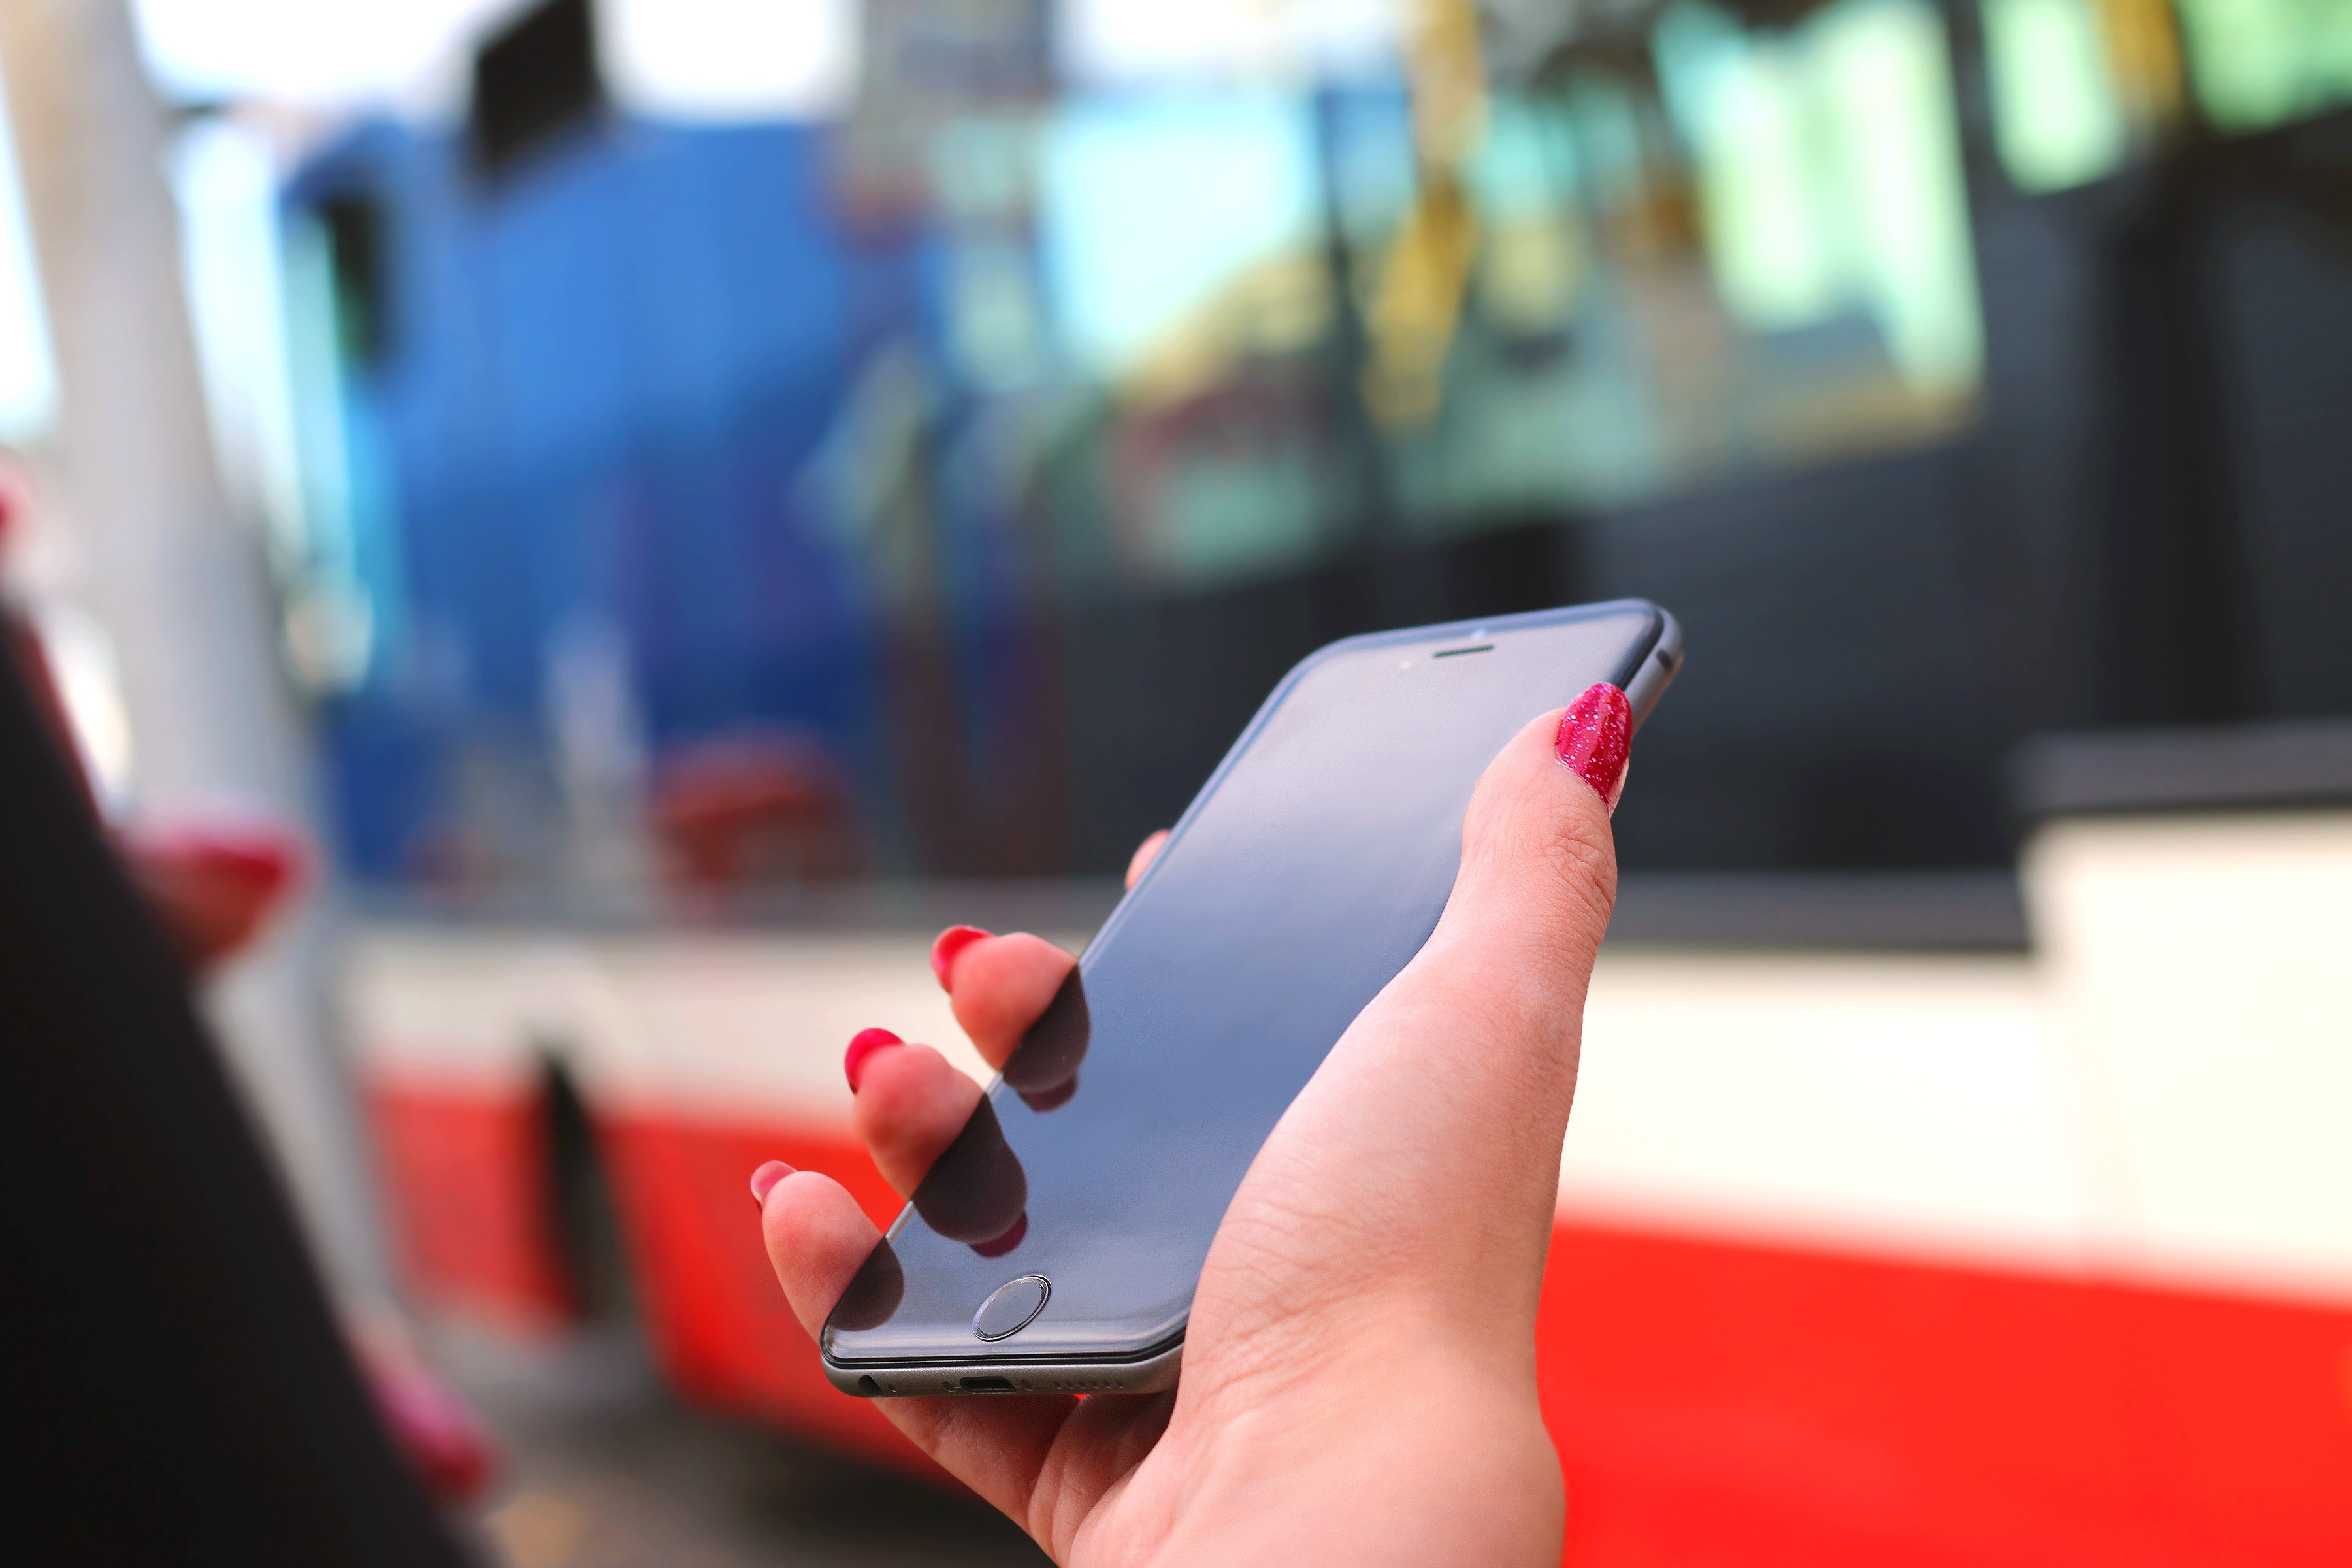
writing, hand, apple, technology, finger, red, color, nail polish, iphone 6, bus, hands, fingers